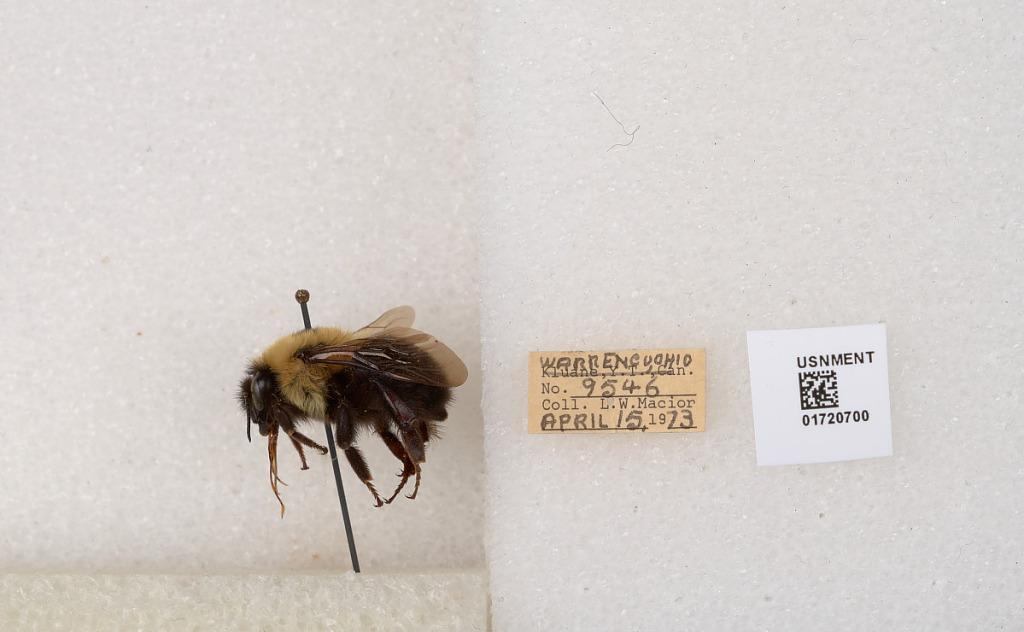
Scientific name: Bombus bimaculatus Cresson
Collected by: L. Macior
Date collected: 1973-4-15
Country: United States
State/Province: Ohio
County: Warren
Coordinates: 39.4276, -84.1668